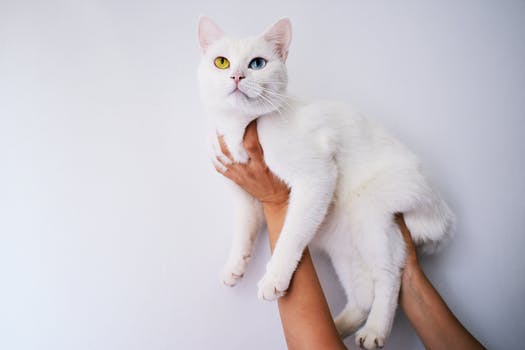
Label: No Watermark